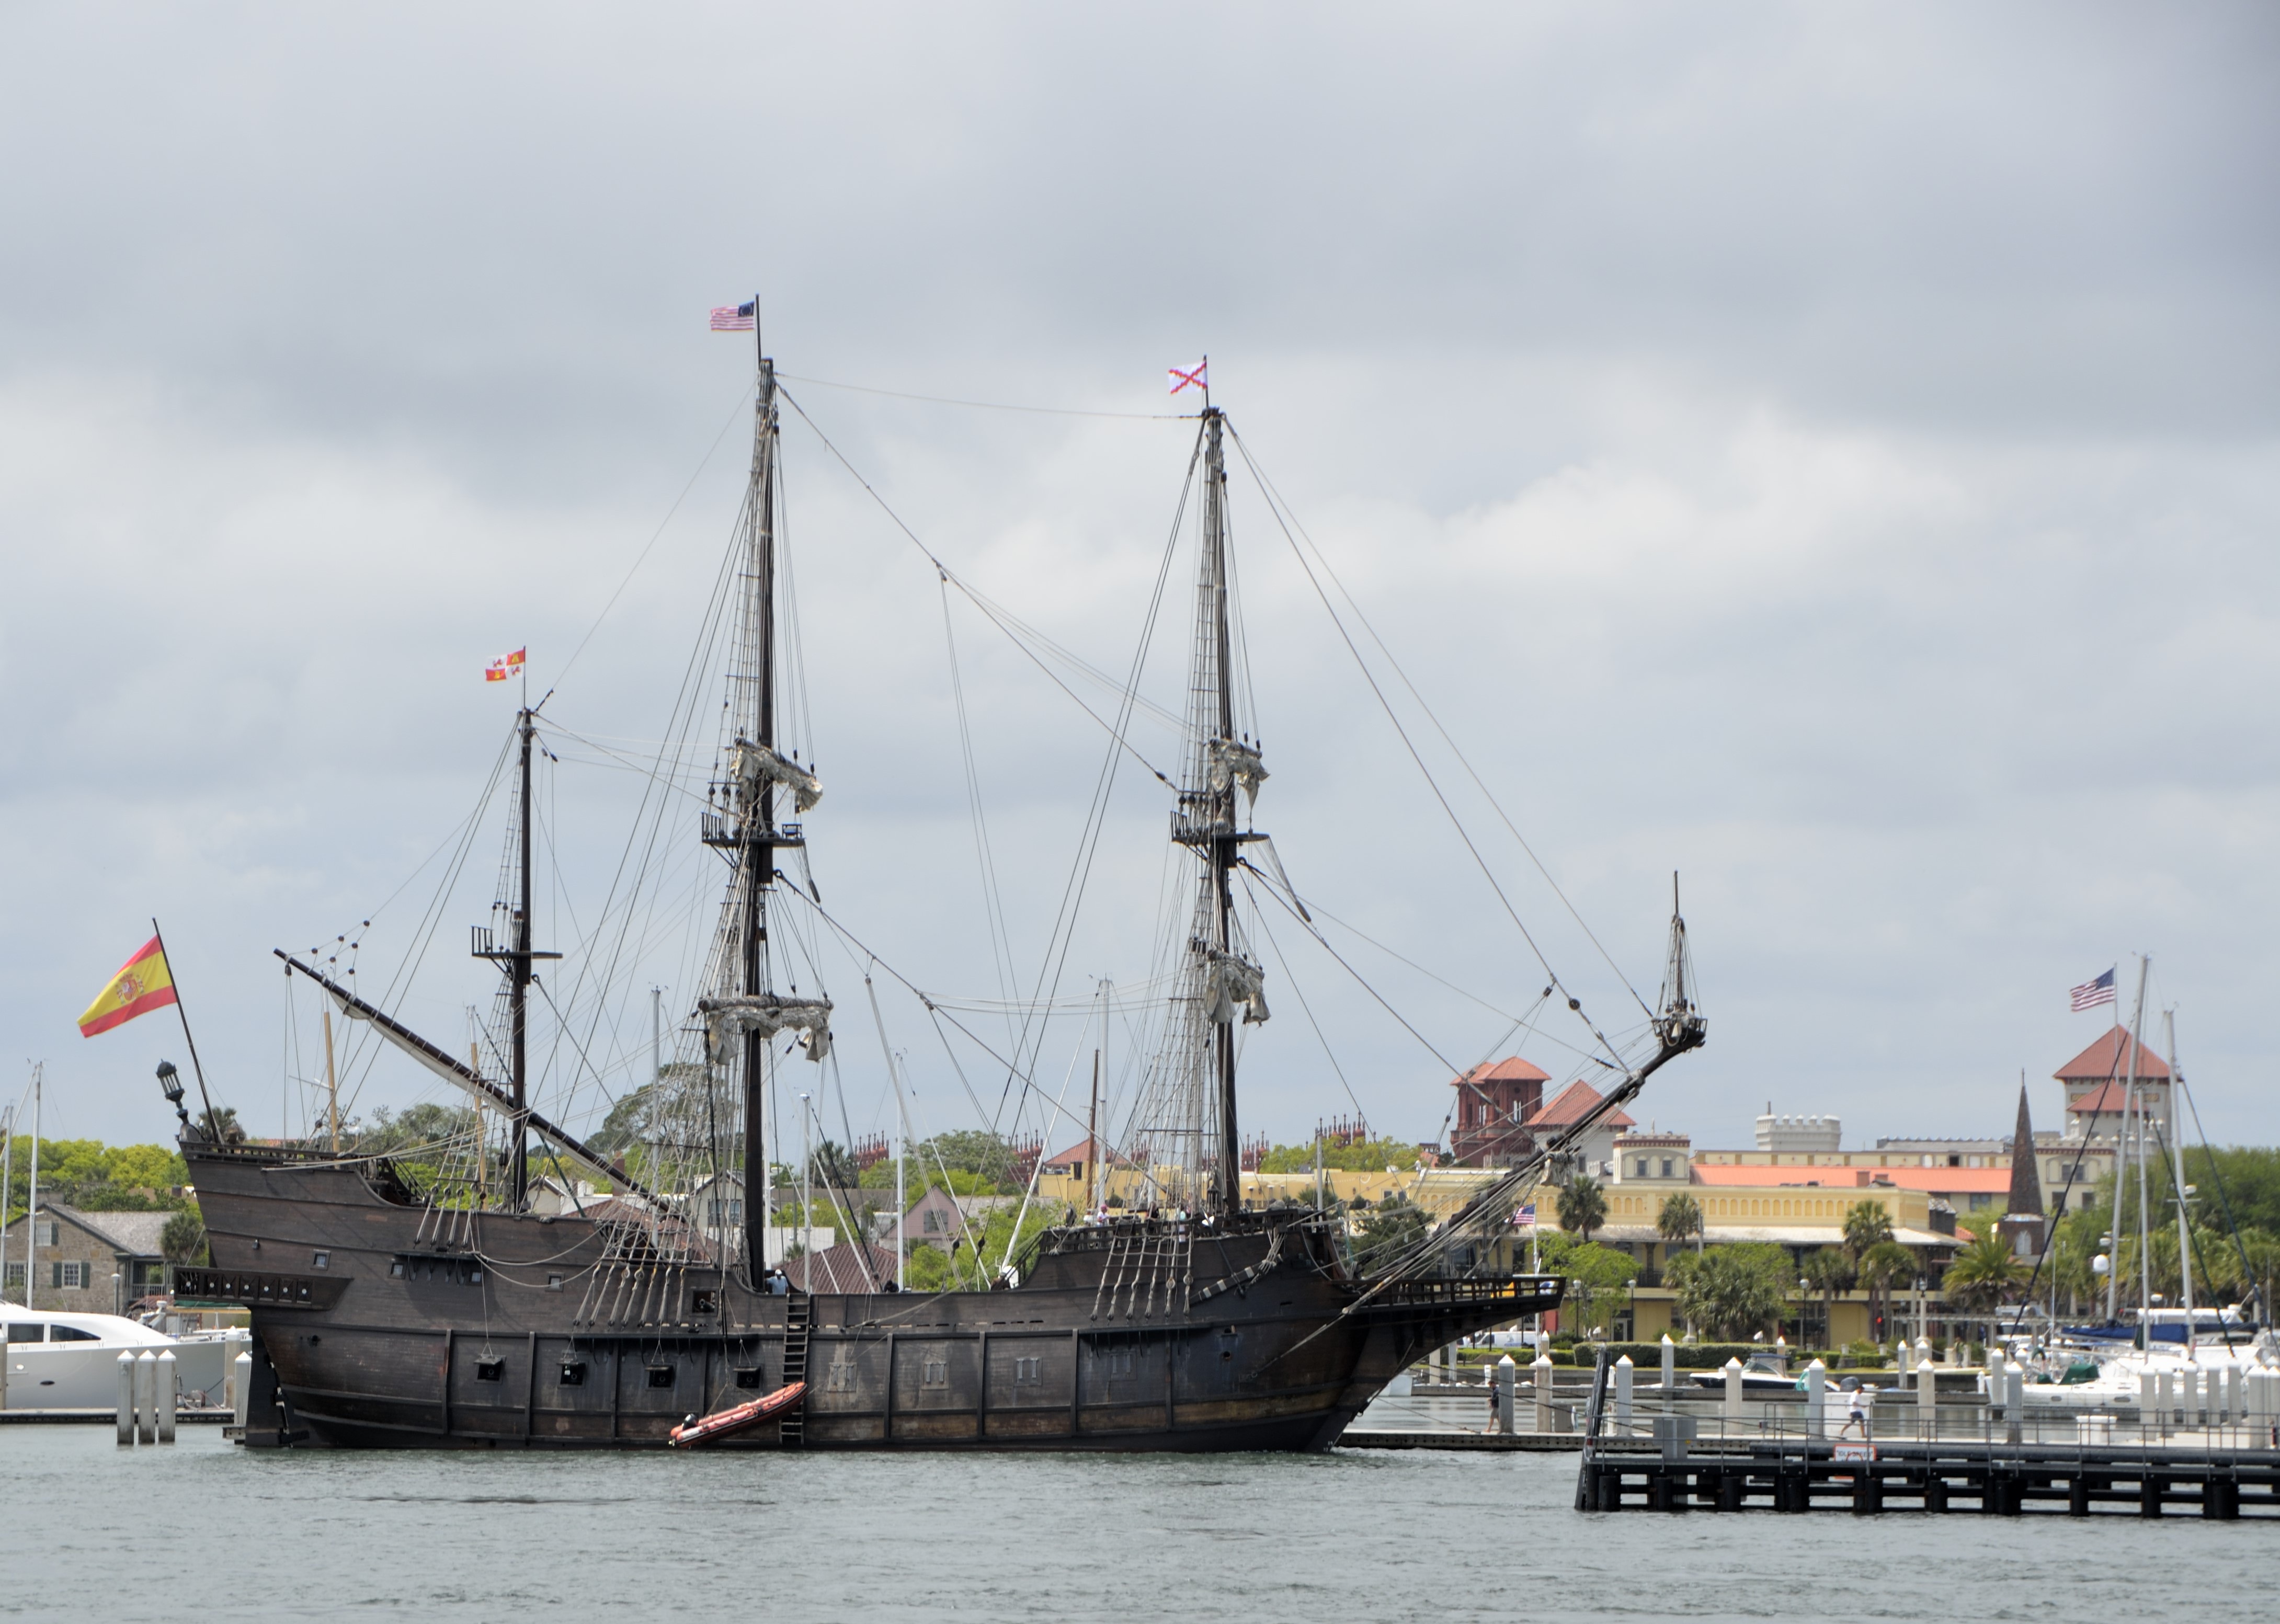
sea, water, ocean, rope, deck, wood, boat, vintage, antique, adventure, wind, old, ship, travel, transportation, transport, vessel, vehicle, mast, yacht, harbor, marina, historic, nautical, sail, wooden, marine, tall, history, exploration, historical, pirate, watercraft, schooner, windjammer, florida, frigate, voyage, sailing ship, fishing vessel, st augustine, training ship, tall ship, galleon, galleon ship, caravel